Southwest Region (Cameroon)

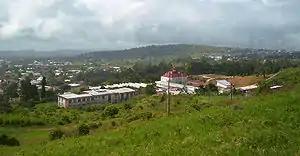
The capital Buea from the foot of Mount Cameroon

In 1884, the region was colonized by Germany under the Protectorate regime until 1916 when it became a condominium administered jointly by the United Kingdom and France. In 1919, the administration of the South West region became solely British.